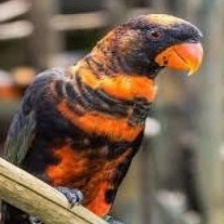
Species: DUSKY LORY
Scientific name: PSEUDEOS FUSCATA
ImageNet parent category: lorikeet